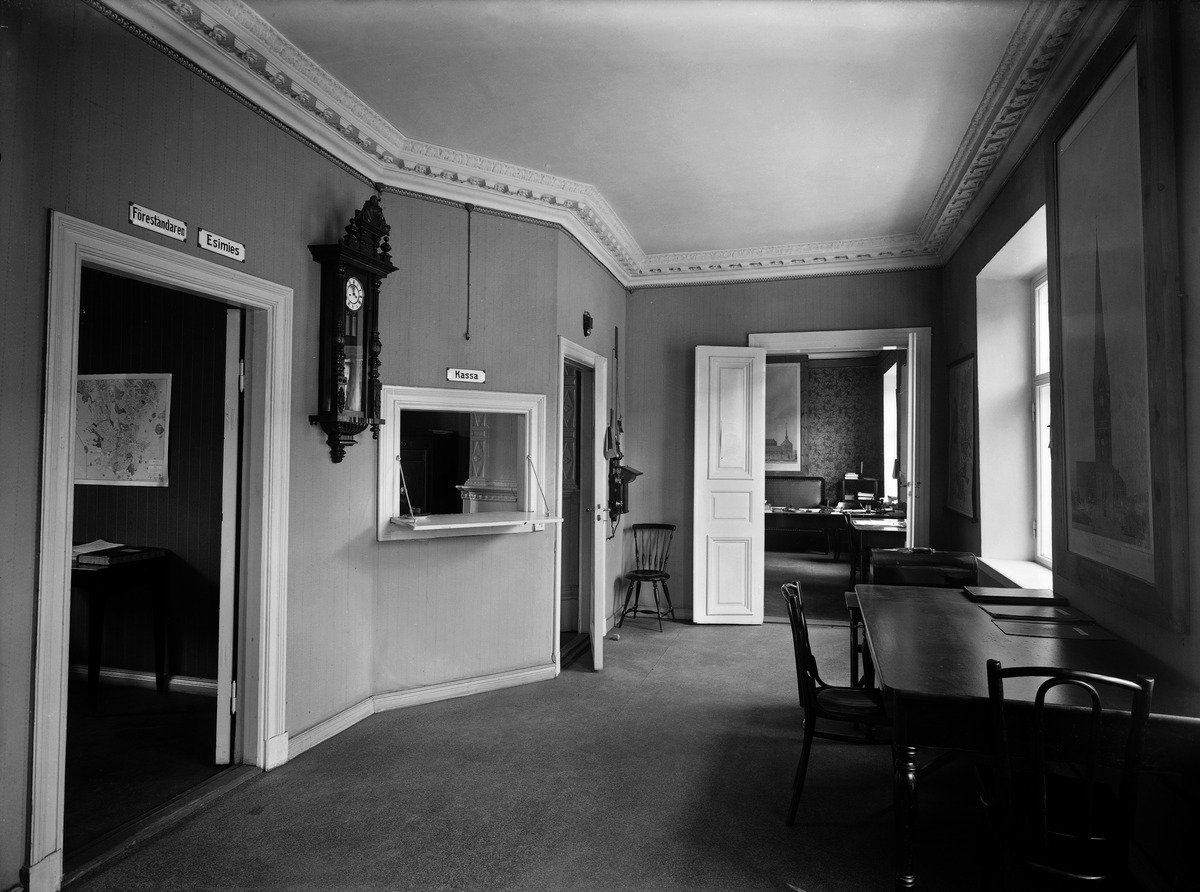
Aleksanterinkatu 8 - 10
sisällön kuvaus: Aleksanterinkatu 8 - 10. Yleisten rakennusten ylihallitus (myöh. Rakennushallitus). mustavalkoinen
Kuvaaja: Sundström, Eric, valokuvaaja
Ajankohta: kuvausaika 1915
Paikka: Suomi, Uusimaa, Helsinki, Kruununhaka Helsinki, Aleksanterinkatu 8 - 10
Aiheet: valtion virastot, rakennushallinto, toimistokalusteet, kellot